Withersfield

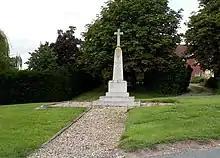
The Withersfield War Memorial - geograph.org.uk - 1428242

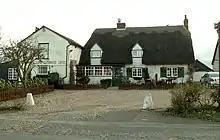
'The White Horse Inn' at Withersfield - geograph.org.uk - 311017

The church of St Mary the Virgin is set in the centre of Withersfield. The church dates back to the 13th century, yet only the door handle survives from this era. The majority of the church is in fact Victorian having had to be rebuilt due to poor structure. The church is unlike most in the area and is kept open 24/7. The church is one of 24 listed buildings in the village of Withersfield.